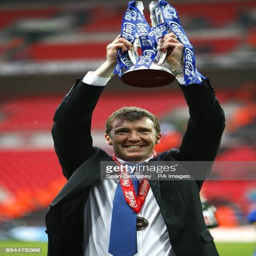
football team manager celebrates with the trophy